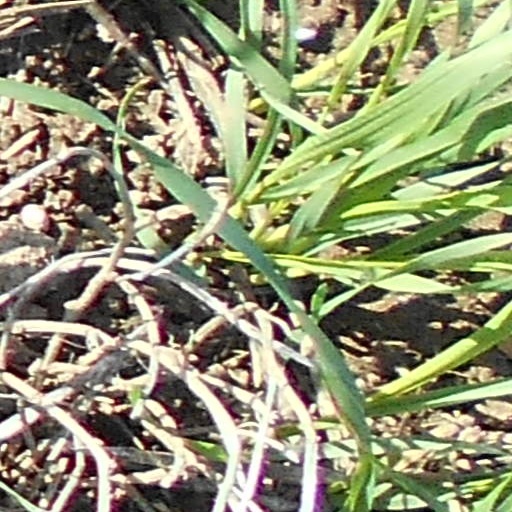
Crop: wheat